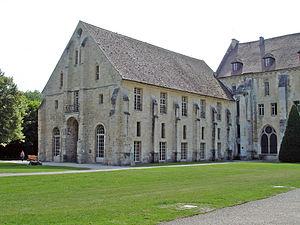
Le bâtiment des latrines de l'abbaye de Royaumont, Val-d'Oise, France.